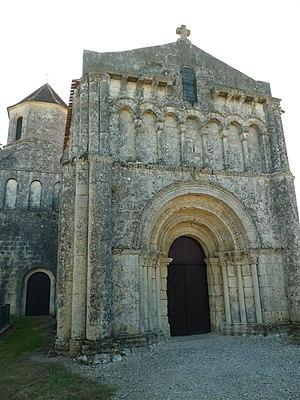
église de Saint-Simon-de-Pellouaille (17), France
Saint-Simon-de-Pellouaille est une commune du sud-ouest de la France, située dans le département de la Charente-Maritime. Ses habitants sont appelés les Saint-Simonais et les Saint-Simonaises.
L'église Saint-Laurent est une église catholique située à Saint-Simon-de-Pellouaille, en France.
Cet article recense les monuments historiques français classés en 1923.
Cet article recense une partie des monuments historiques de la Charente-Maritime, en France.